Saidpur, Bangladesh

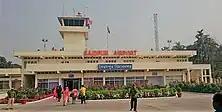
Saidpur Airport

The city is well connected to the country's major cities by railway, bus highways, and airways. Saidpur Airport is the only airport in Rangpur Division. The services of Biman Bangladesh, Regent Airways, and Novoair are available on Saidpur Airport. There are many intercity train services from Saidpur to the capital city Dhaka, Rajshahi, Khulna and other divisions every day. The Nilshagor Express enhanced train transportation. There are more than 650 buses from Saidpur to Dhaka or Chittagong or other big cities. It is a very important commercial city of Bangladesh.